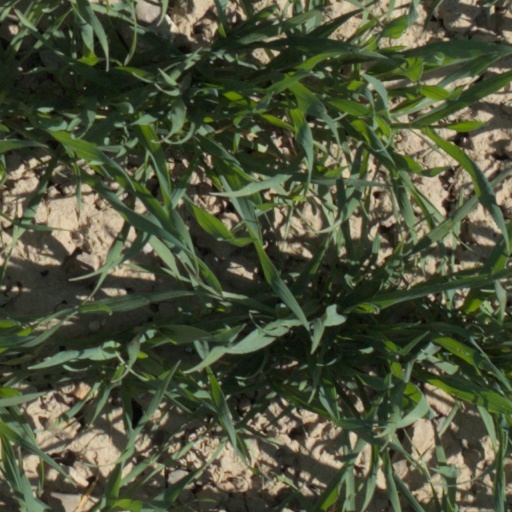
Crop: wheat